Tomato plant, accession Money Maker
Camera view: horizontal (90 deg, fisheye); turntable rotation: 120 degrees
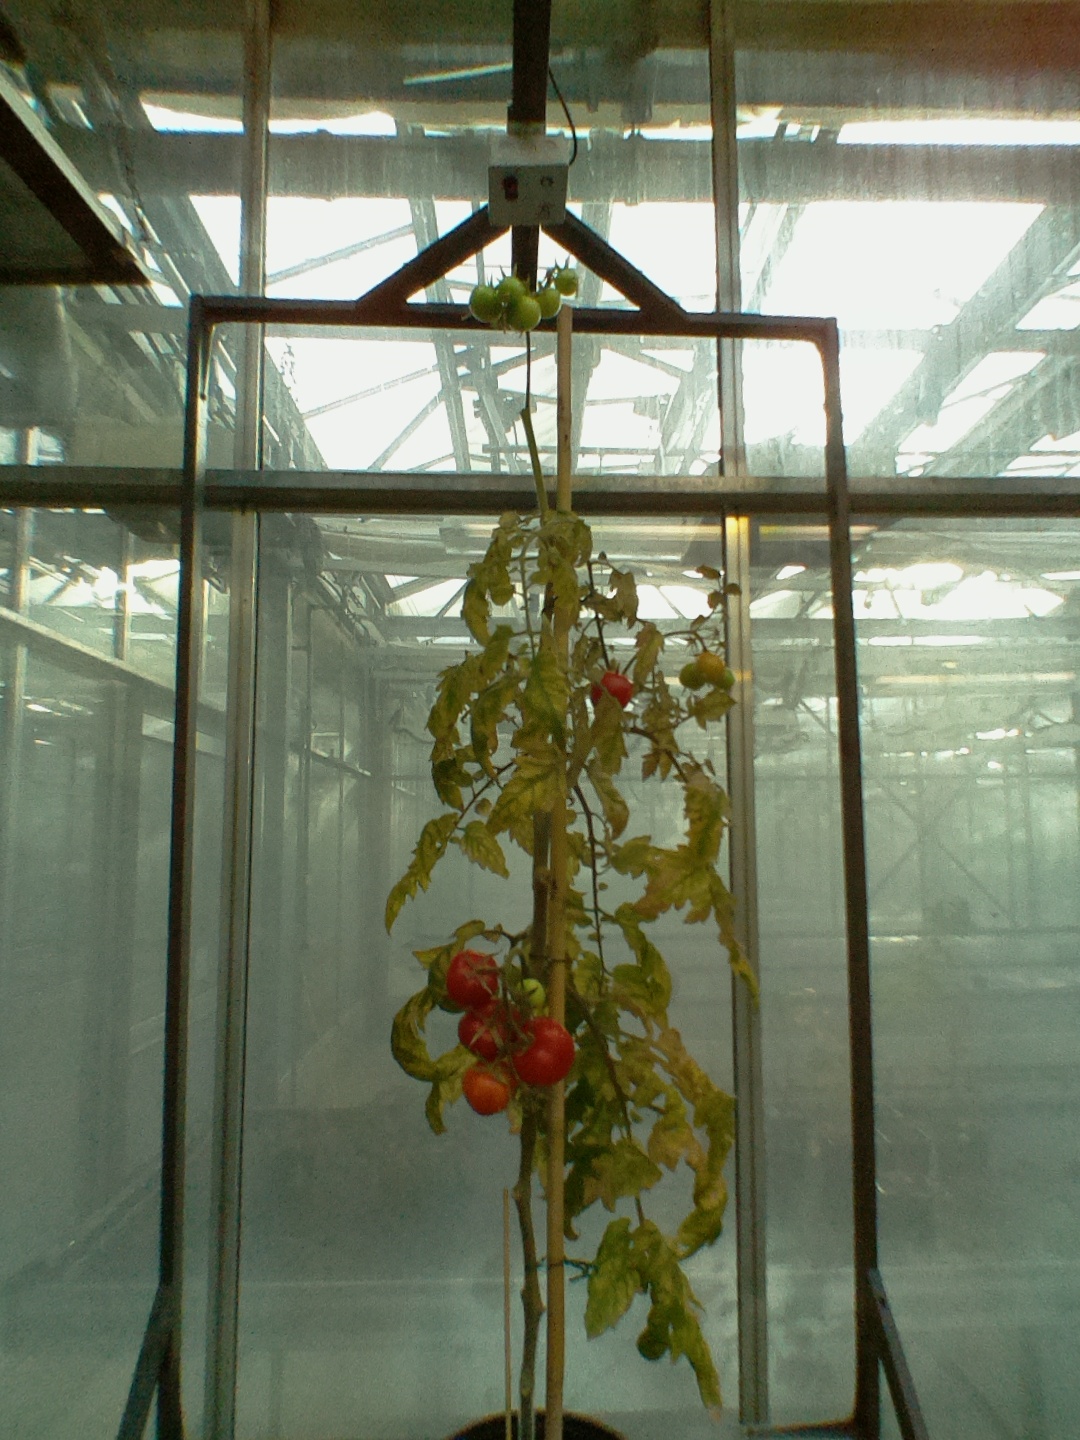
BBCH growth stage 86: 60%-70% of fruits show typical fully ripe color